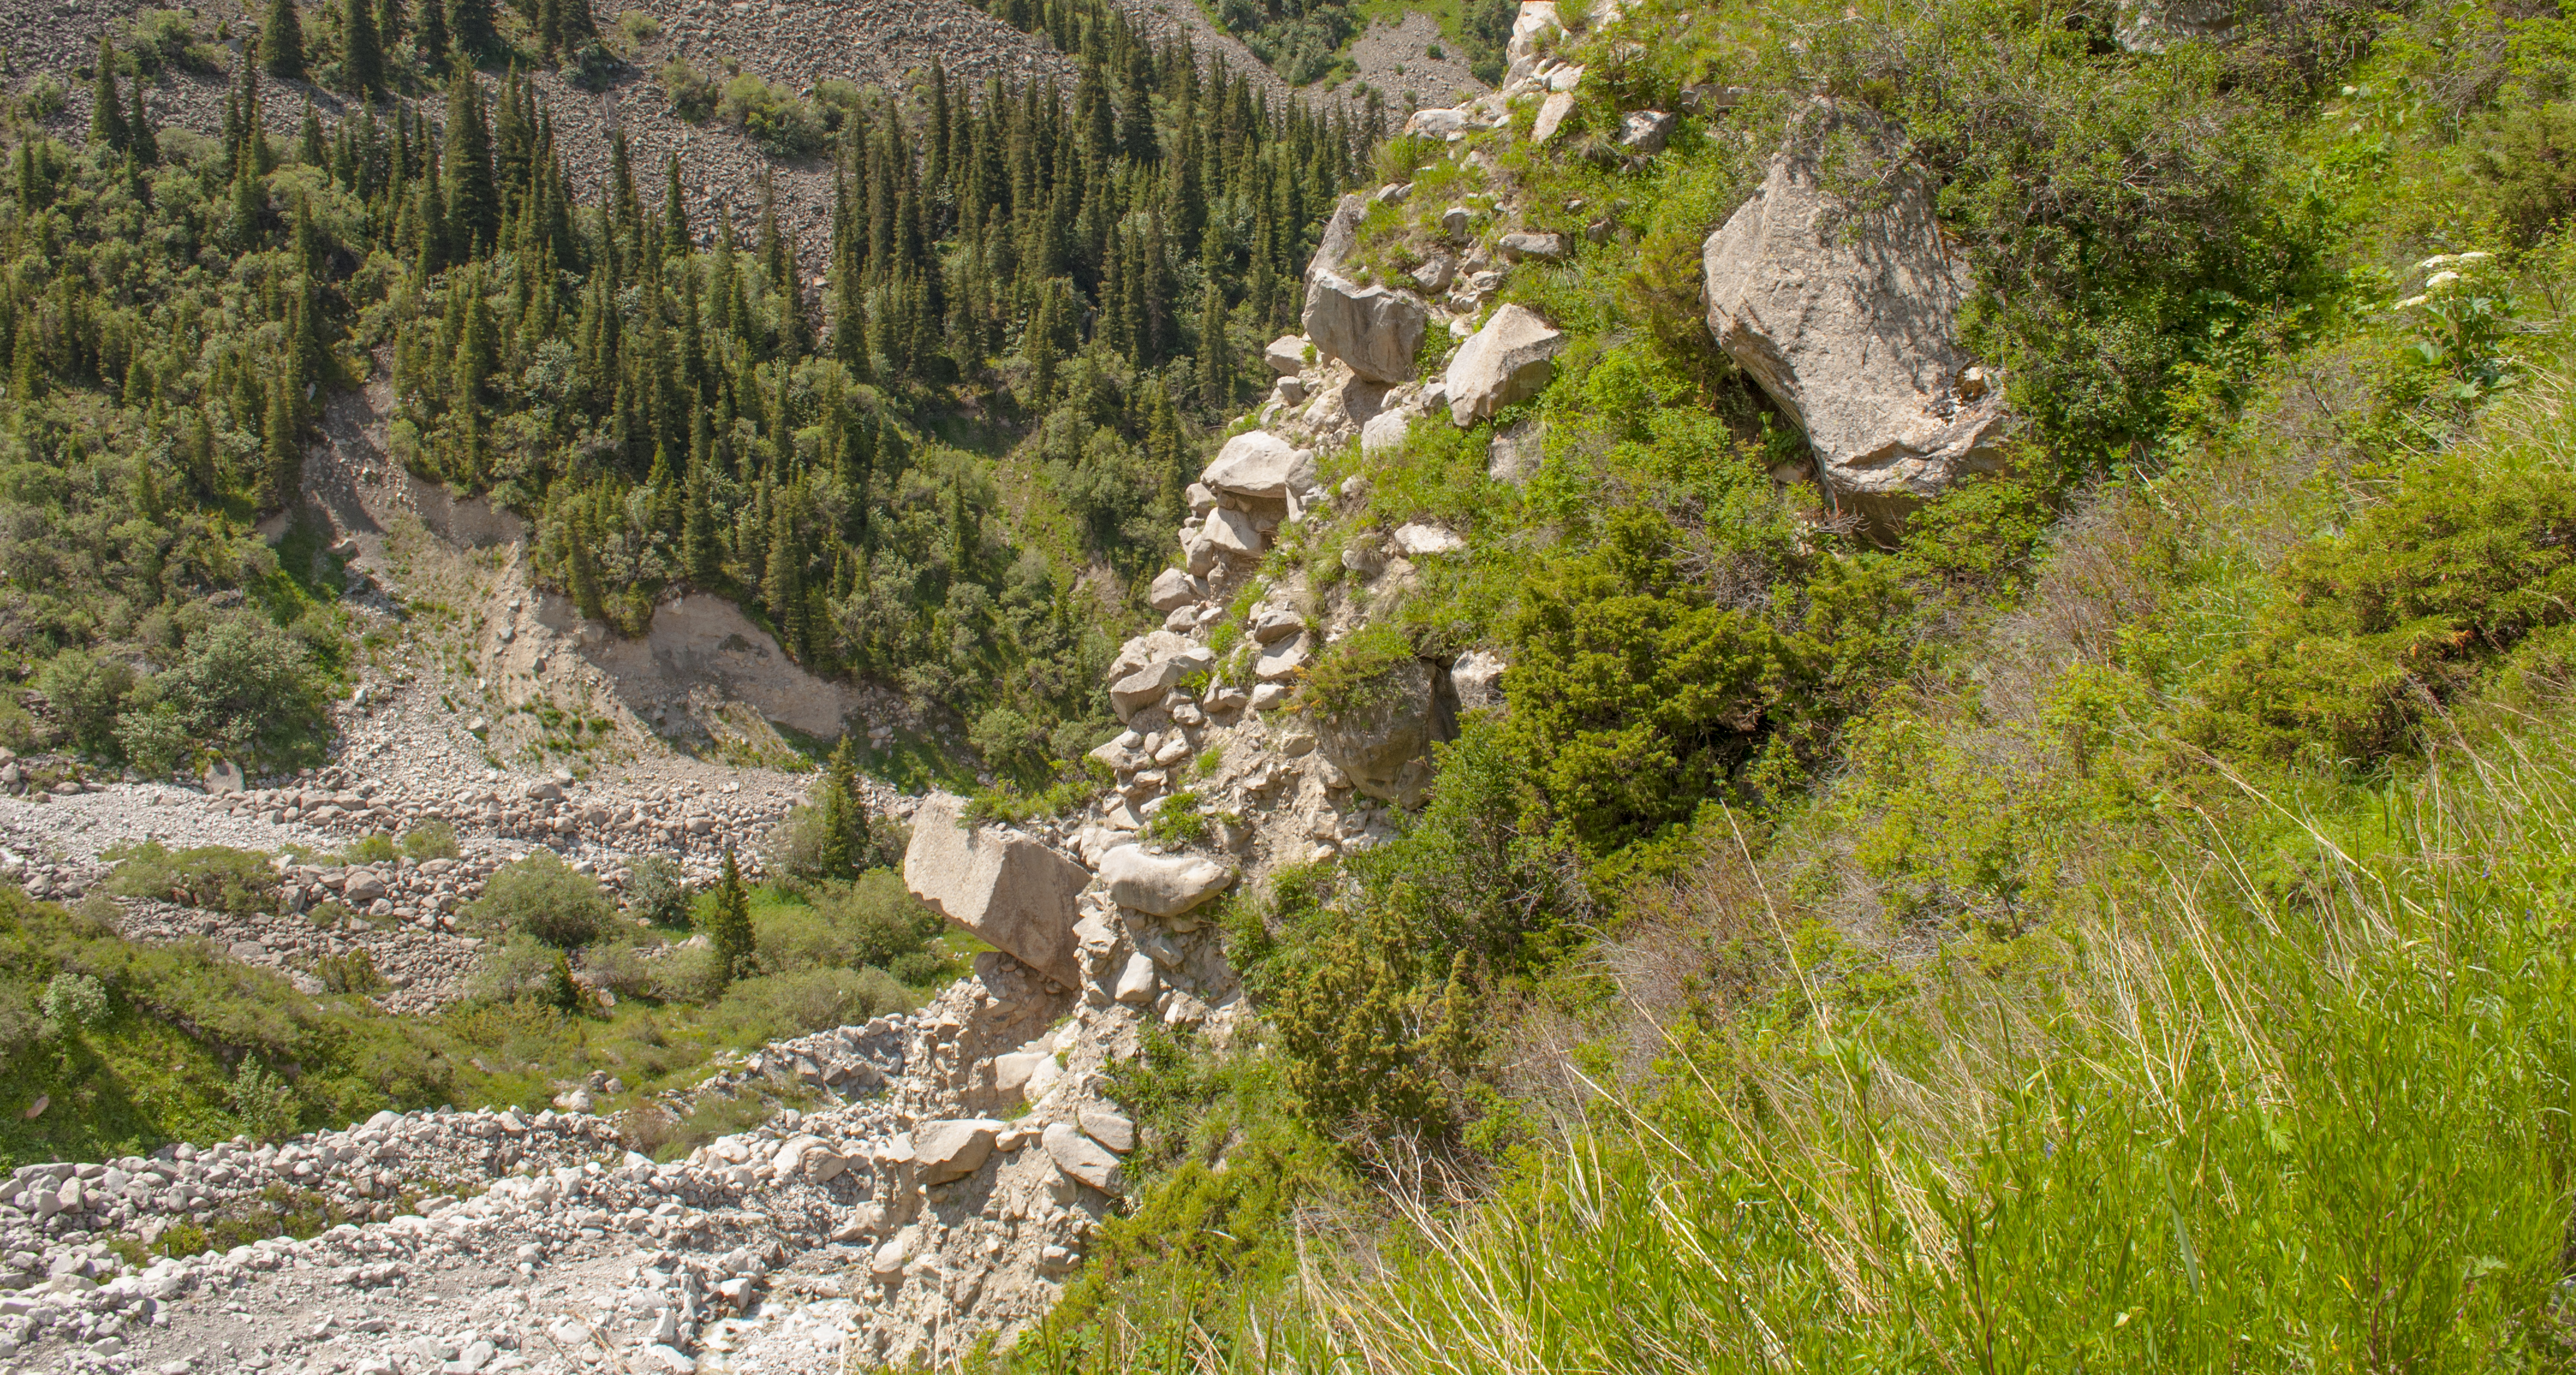
mountains, kyrgyzstan, nature reserve, vegetation, wilderness, rock, mountain, ravine, geological phenomenon, escarpment, shrubland, tree, biome, outcrop, terrain, geology, plant community, arroyo, grass, landscape, bedrock, valley, ridge, mountain pass, cliff